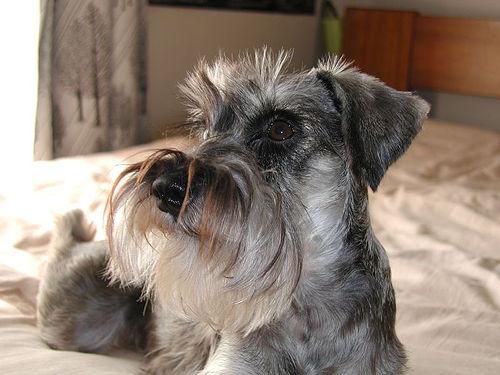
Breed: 2342-n000102-miniature_schnauzer